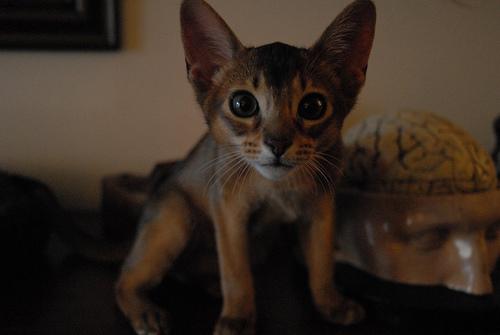
Breed: Abyssinian